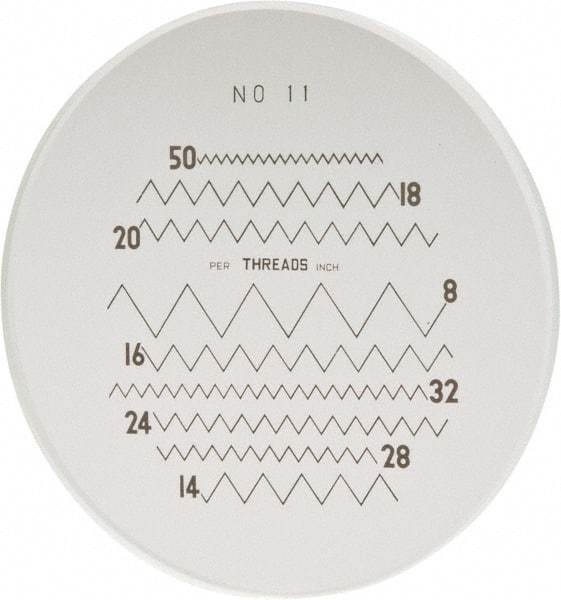
SPI - 1 Inch Diameter, Optical Comparator Chart and Reticle - For Use with 7x Magnification
Brand: SPI
Item #: 06555114 Brand: SPI Exact Tooling IR#: 04 Product Specifications For Use With Magnification 7x Diameter (Inch) 1 Reticle Number 11
Category: Hardware > Tools > Measuring Tools & Sensors > Measuring Scales